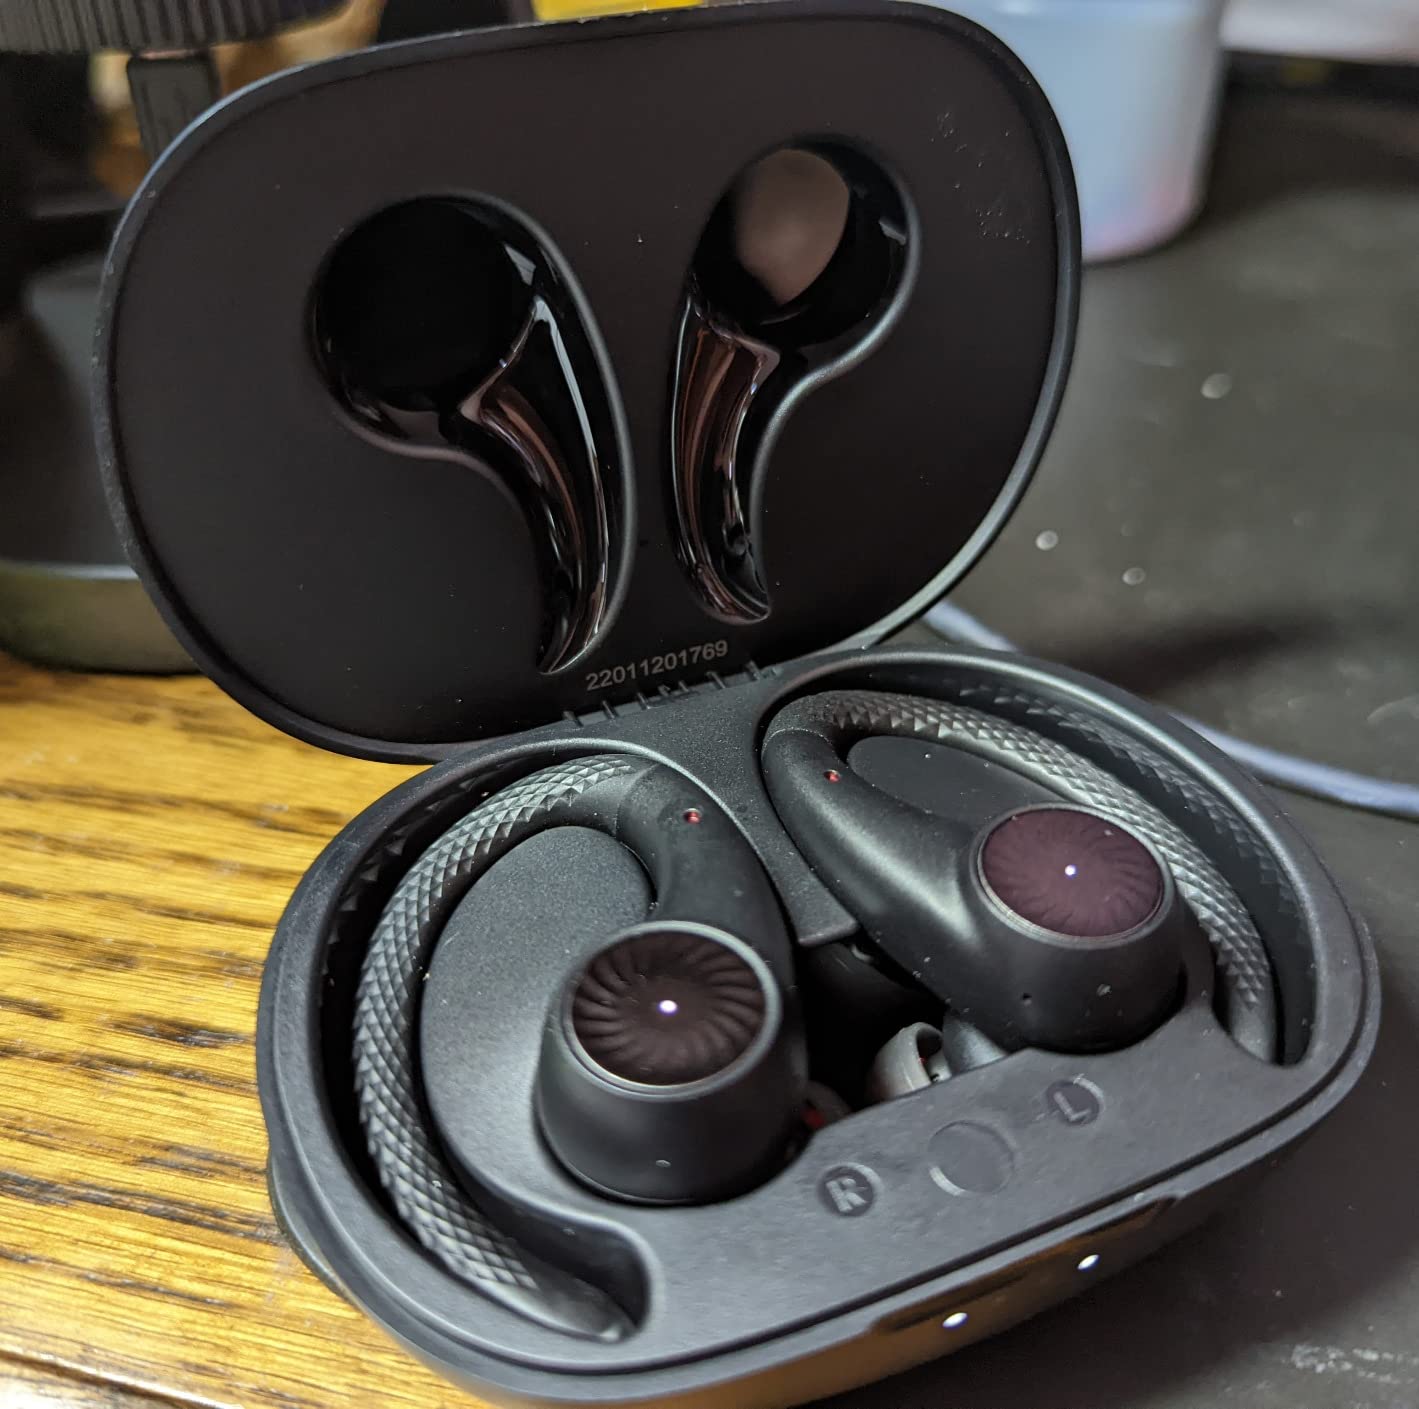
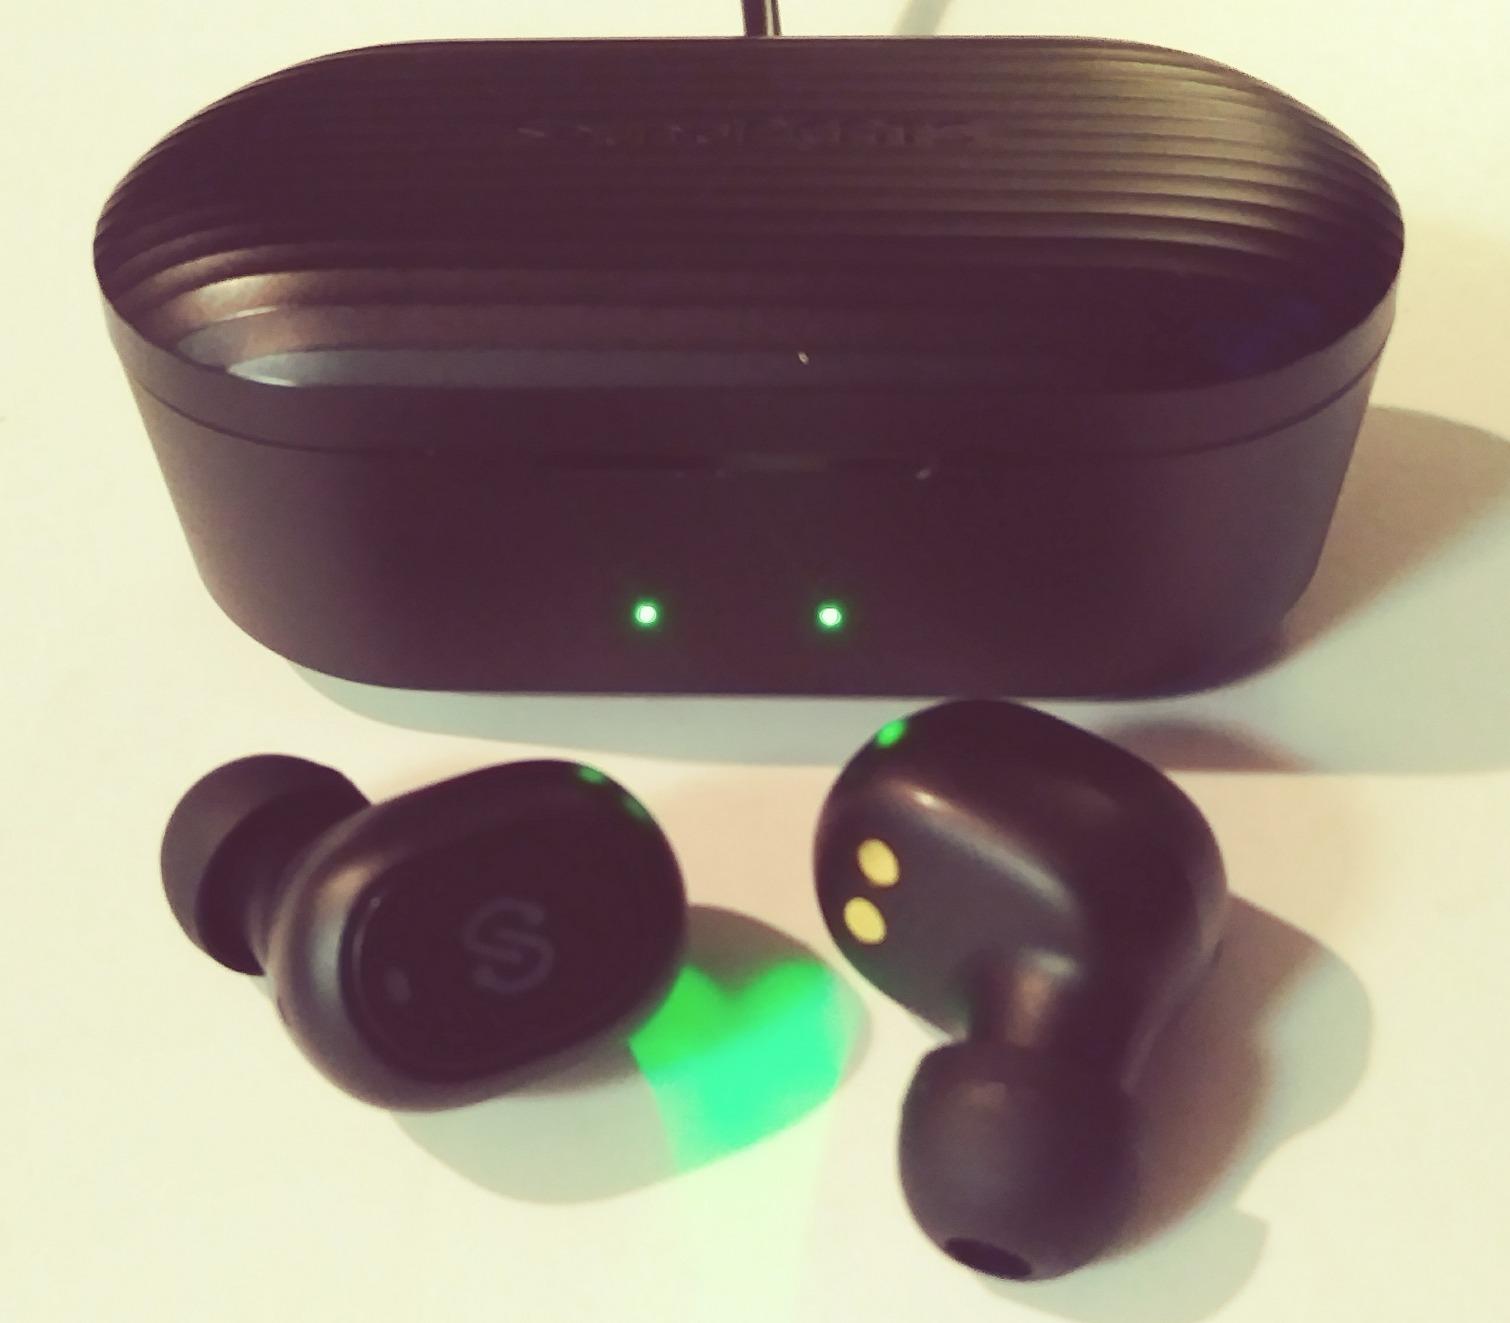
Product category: earbuds
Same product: no